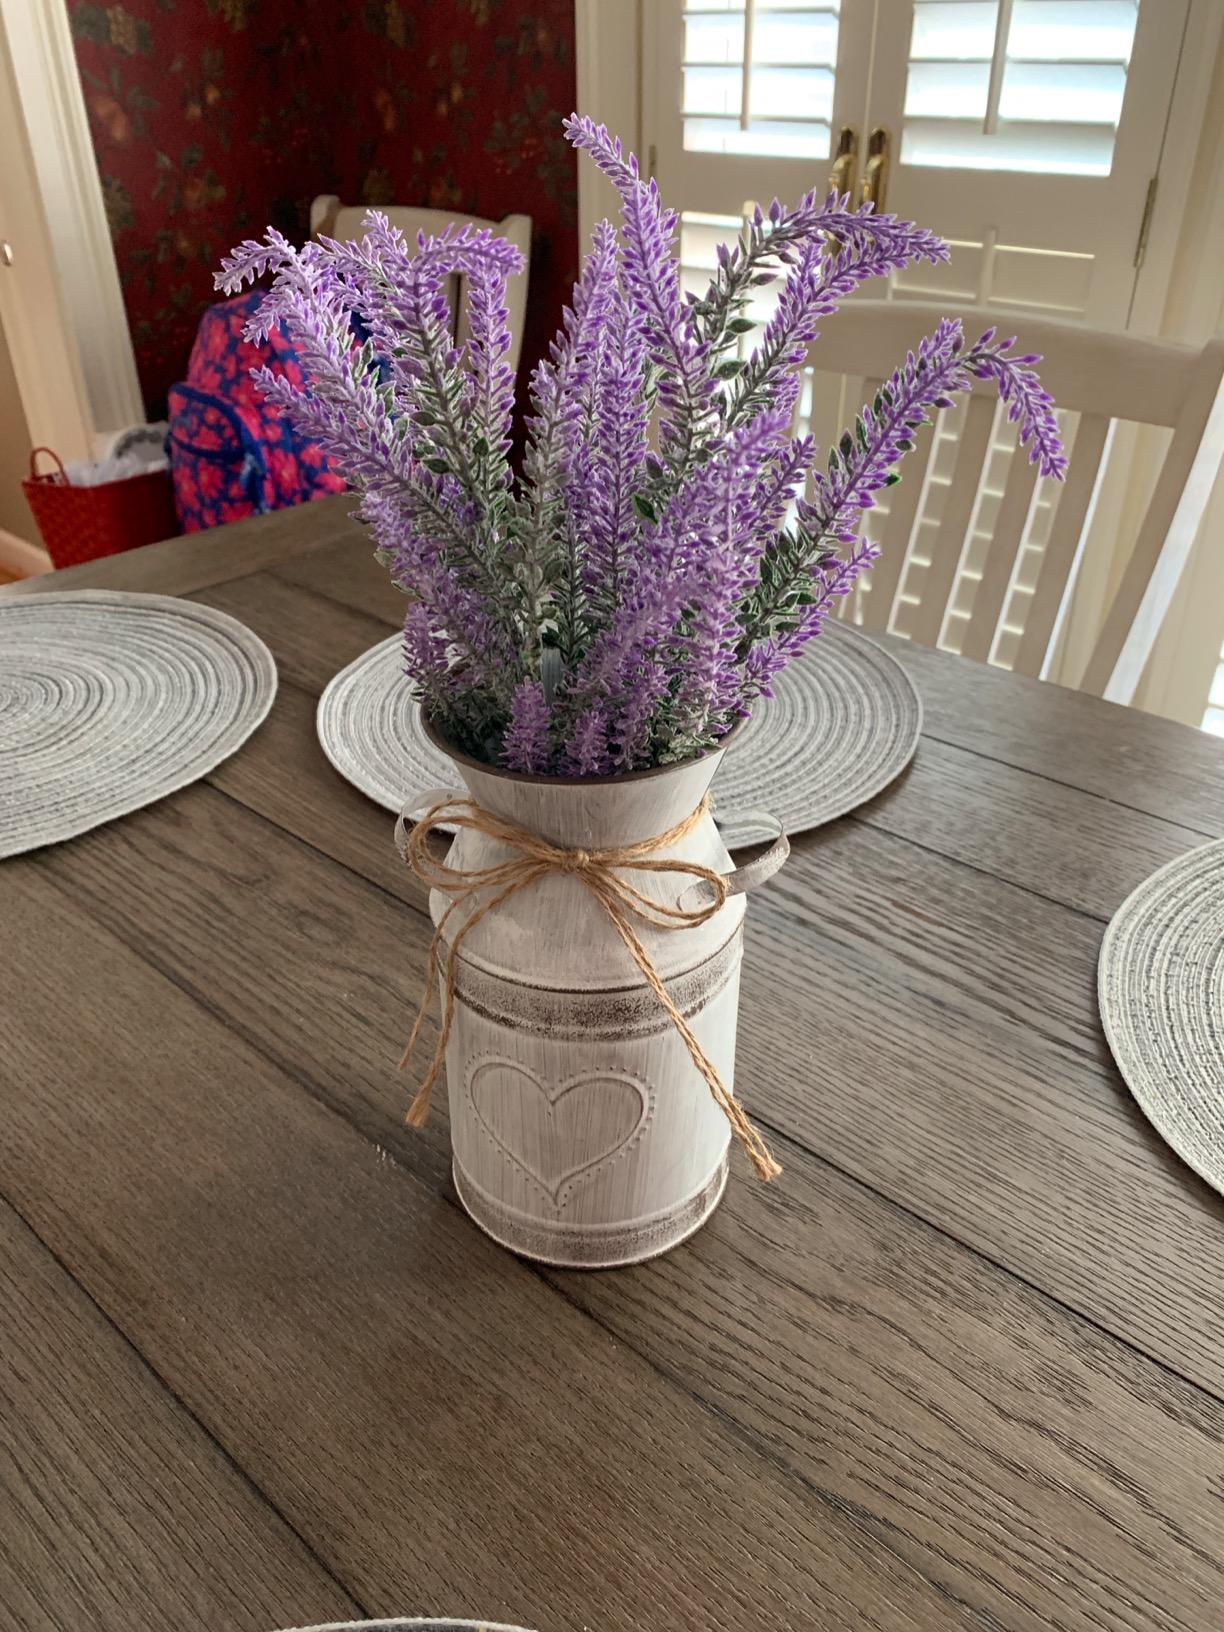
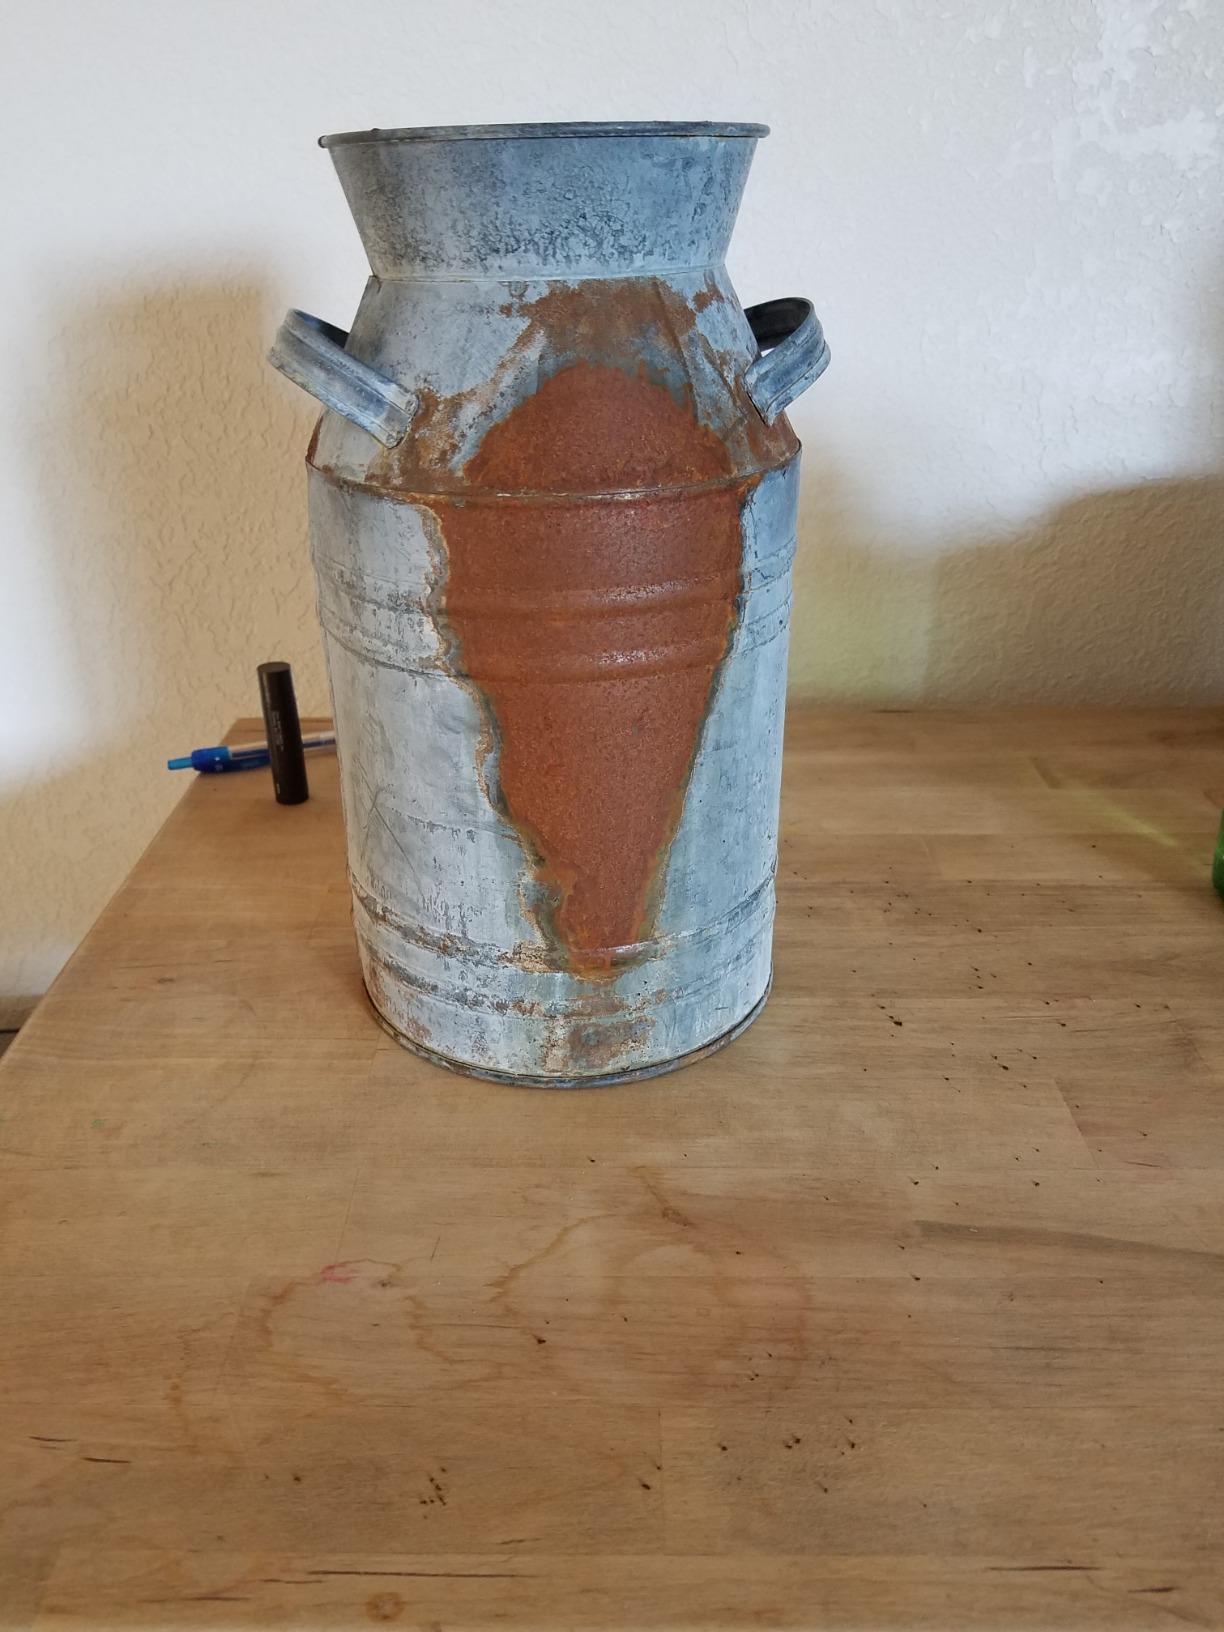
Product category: vase
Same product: no